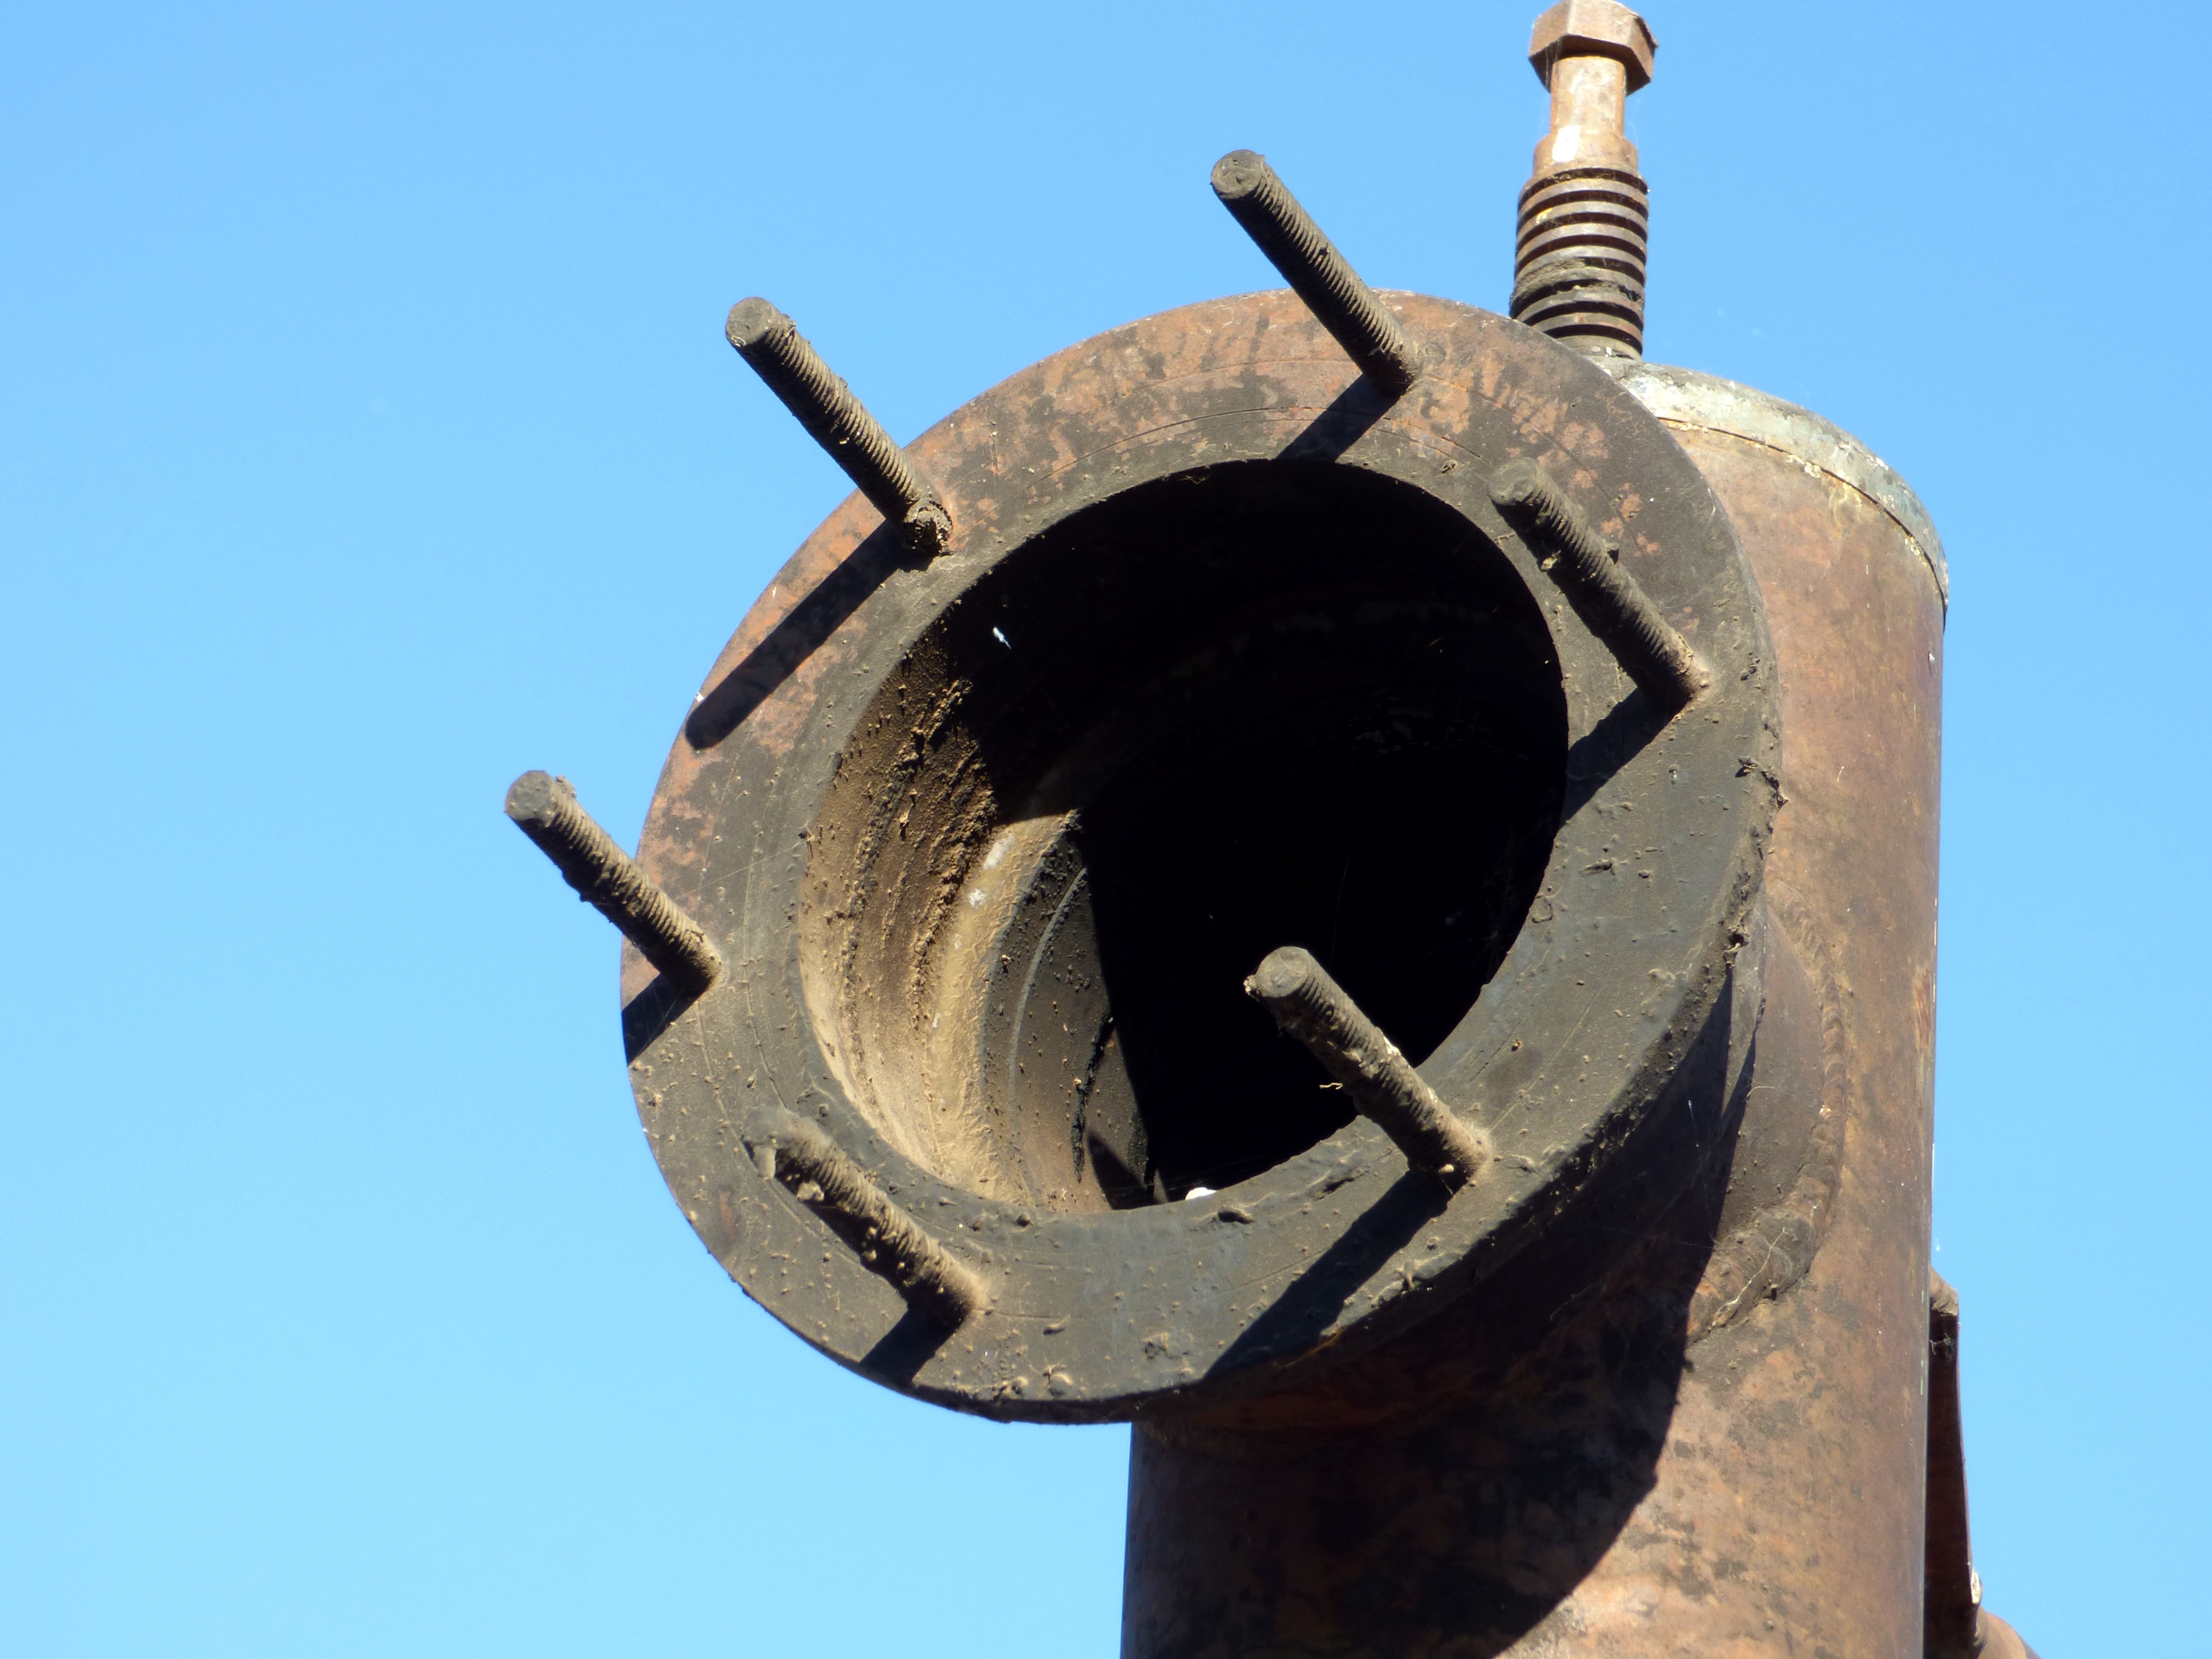
bell, metal, church bell, thread, sculpture, iron, oxide, asparagus, flange, man made object